Anatomical terms of location

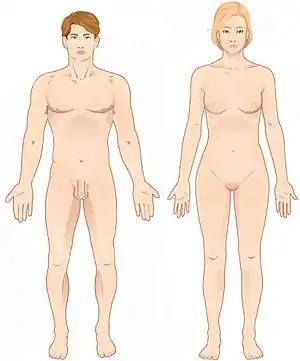
A male and female human in the standard anatomical position

Because animals can change orientation with respect to their environment, and because appendages like limbs and tentacles can change position with respect to the main body, terms to describe position need to refer to an animal when it is in its standard anatomical position, even when its appendages are in another position. This helps to avoid confusion in terminology when referring to the same animal in different postures. In humans, this refers to the body in a standing position with arms at the side and palms facing forward. In quadrupeds this is an animal standing upright with all four feet on the ground and the head facing forward. For a fish this is belly down with neutral appendages.